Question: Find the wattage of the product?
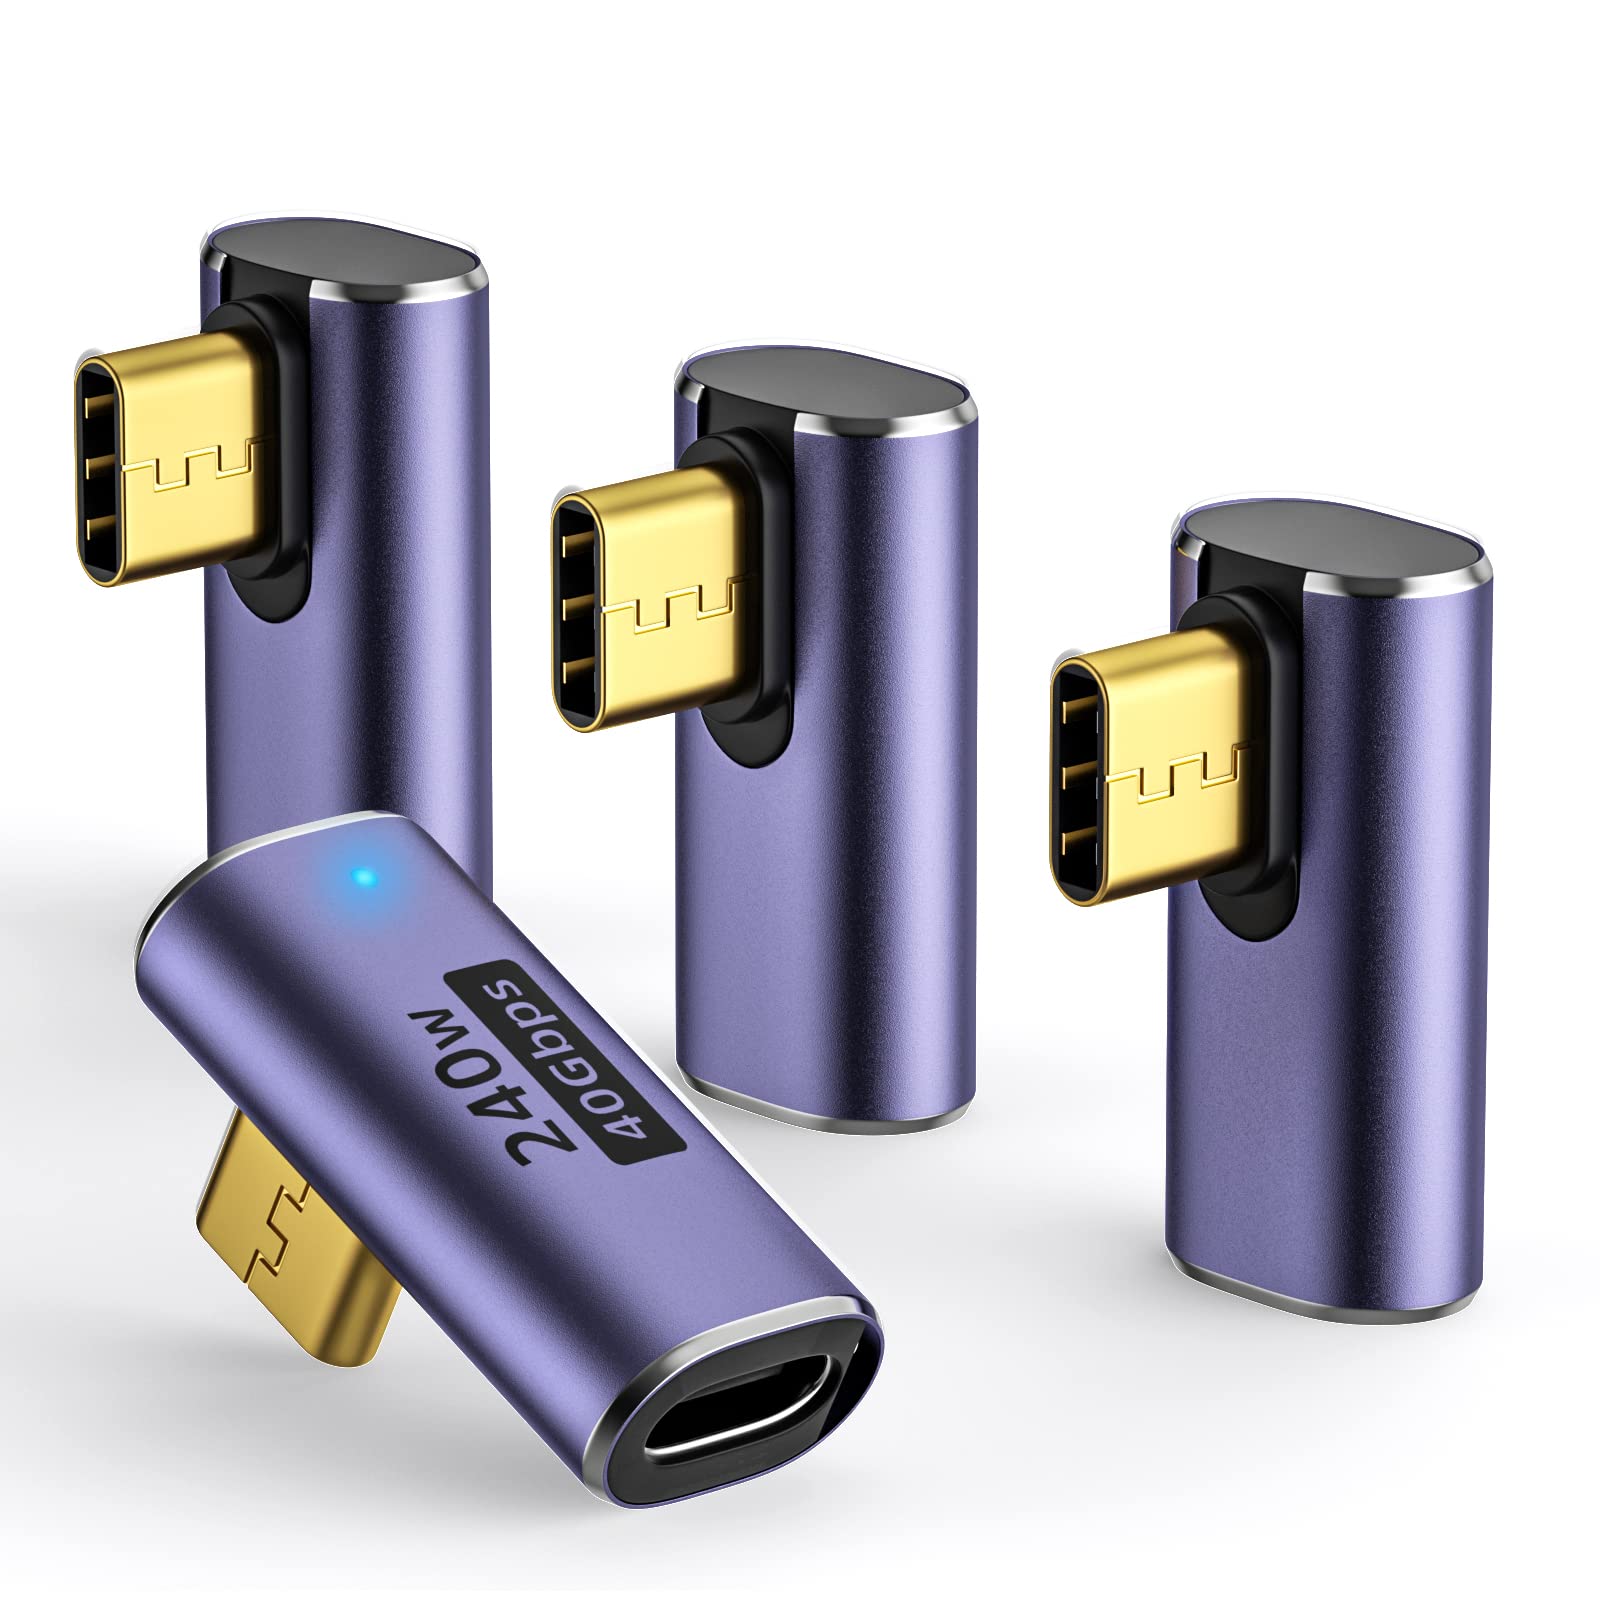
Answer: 240.0 watt